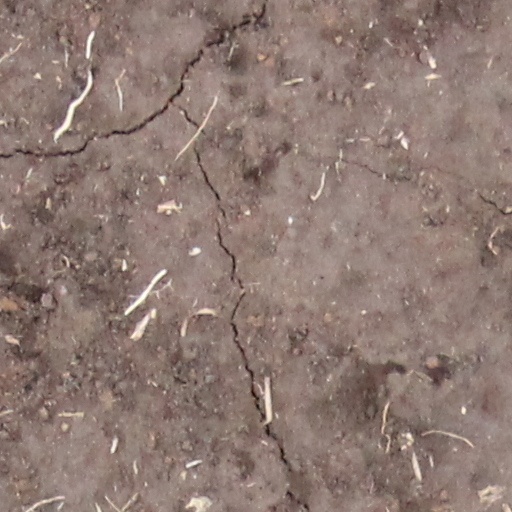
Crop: wheat